William M. Register Jr.

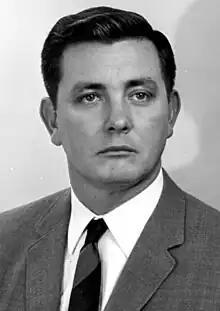
Register in 1966

William M. Register Jr. (May 4, 1930 – March 25, 1987) was an American politician. He served as a Democratic member for the 62nd district of the Florida House of Representatives.